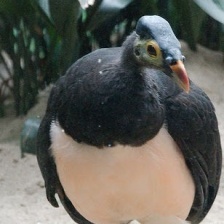
Species: MALEO
Scientific name: MACROCEPHALON MALEO